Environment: real
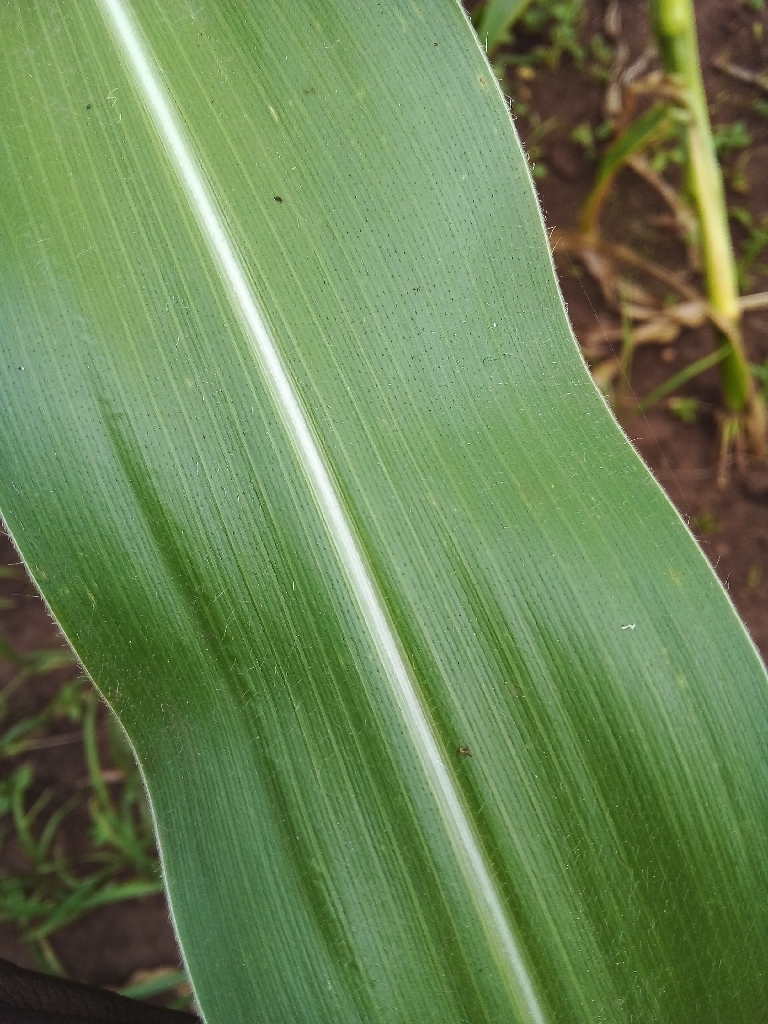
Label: healthy